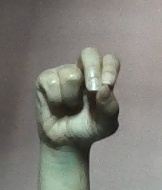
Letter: gaaf